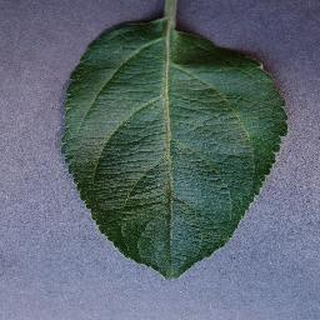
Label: healthy_apple